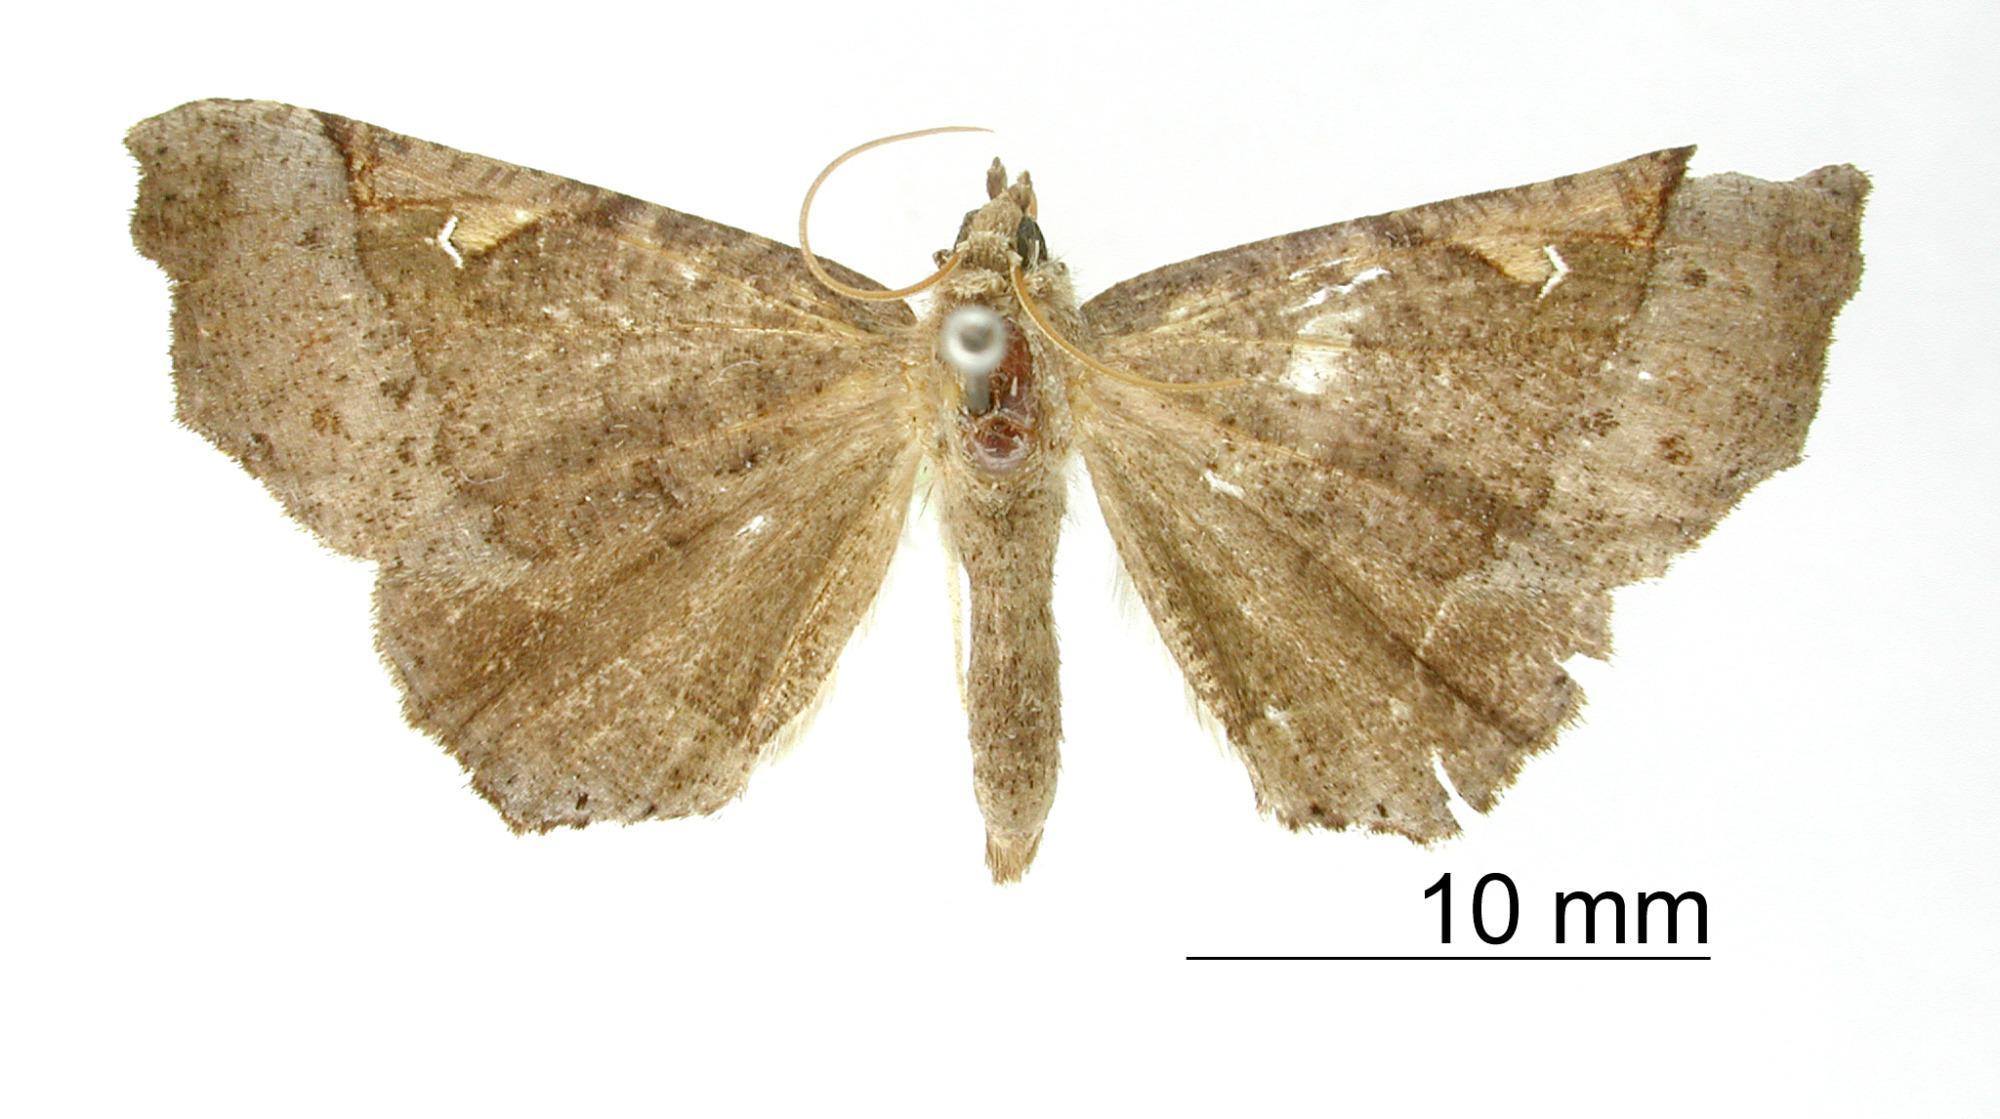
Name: Pero coreata
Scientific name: Pero coreata Poole, 1987
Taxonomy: Animalia, Arthropoda, Insecta, Lepidoptera, Geometridae, Ennominae
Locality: Canon del Tolima, Colombia, Colombia